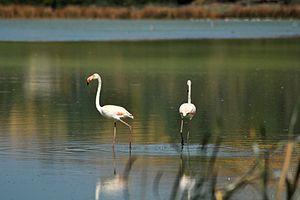
Phoenicopterus roseus, Lac des Oiseaux, parc national d'El-Kala, Algérie